Buje, Pivka

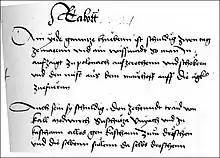
Copy of the Urbarium for Senožeče in 1460

The village was first mentioned in the medieval urban register for Senožeče in 1460. They were mentioned for the second time in 1498 in the urbarium for Postojna. At the time Buje were officially valled Vuyach or Wuiach. Until the territorial reorganization in Slovenia, Buje remained part of the old municipality of Postojna.